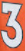
Number: 3